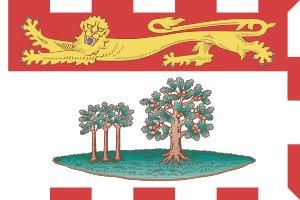
Les îles de la Madeleine forment un archipel situé au centre du golfe du Saint-Laurent, juste au sud du chenal Laurentien.